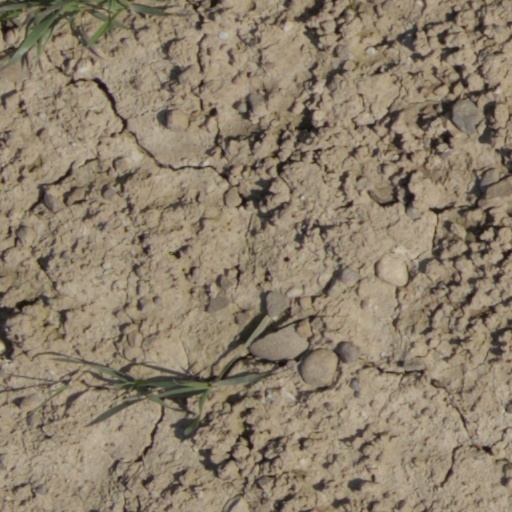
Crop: wheat